Ishka

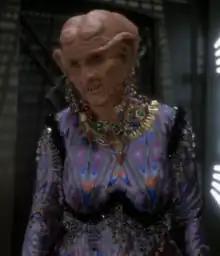
Adams in "Profit and Lace"

Having never before worn prostheses, Cecily Adams found the Ishka makeup "rather daunting" and described the three to four hour application process before moving on to costuming. Originally the producers drew lines on Adams' hands to make them appear older, but later decided they did not look old enough and used prosthetic gloves. Once all was said and done, only the palms of Adams' hands and her upper lip were visible. After begging and pleading with the "DS9" staff to see the dailies, Adams realized how much she needed to over-express to have her facial expressions translate through the makeup. When she came back to "DS9" for 's "The Magnificent Ferengi", Adams agreed on the condition she receive her own custom faceplate. Adams praised the other "DS9" actors who suffered through similar makeup ordeals saying, "I think it's astonishing that they were all in good cheer, and to be in the makeup all the time is really something." Because Ishka is flouting Ferengi law by wearing clothes, it was decided that she would overdo it, and so Adams was encumbered with "baubles and bangles and beads" that made so much noise on set that Adams estimated she had to dub half her lines. For "Profit and Lace", where Ishka was to leave the Ferengi homeworld for the first time, Adams was dressed in a "Spandex suit from [her] wrists to the tip of [her] toes". Further, because Ishka was old, the staff padded Adams' costume with , including fake breasts that Adams guessed weighed ; after watching the dailies, both Adams and Behr agreed that the breasts needed to be reduced as they were too distracting. Adams would later thank both director René Auberjonois and co-star Armin Shimerman for helping her realize that overacting was the name of the game when working under such prostheses.